Huangbeiling station

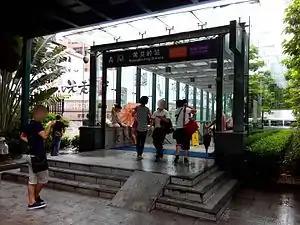

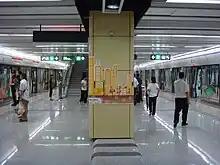
Cross platform interchange

Huangbeiling station is a station on Line 2 and Line 5 of the Shenzhen Metro in Shenzhen, Guangdong, China. Line 2 platforms opened on 28 June 2011 and Line 5 platforms opened on 22 June 2011.